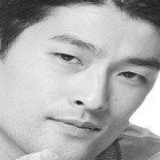
diễn viên Johnny Trí Nguyễn